National Lampoon's Pucked

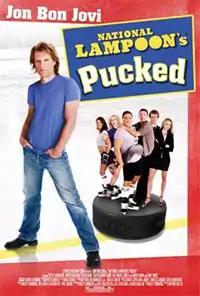
Promotional poster for "National Lampoon's Pucked".

National Lampoon's Pucked (also known as Pucked, and National Lampoon's The Trouble with Frank) is a 2006 American sports comedy film starring Jon Bon Jovi in the main role. This is the last film directed by Arthur Hiller before his death in 2016.